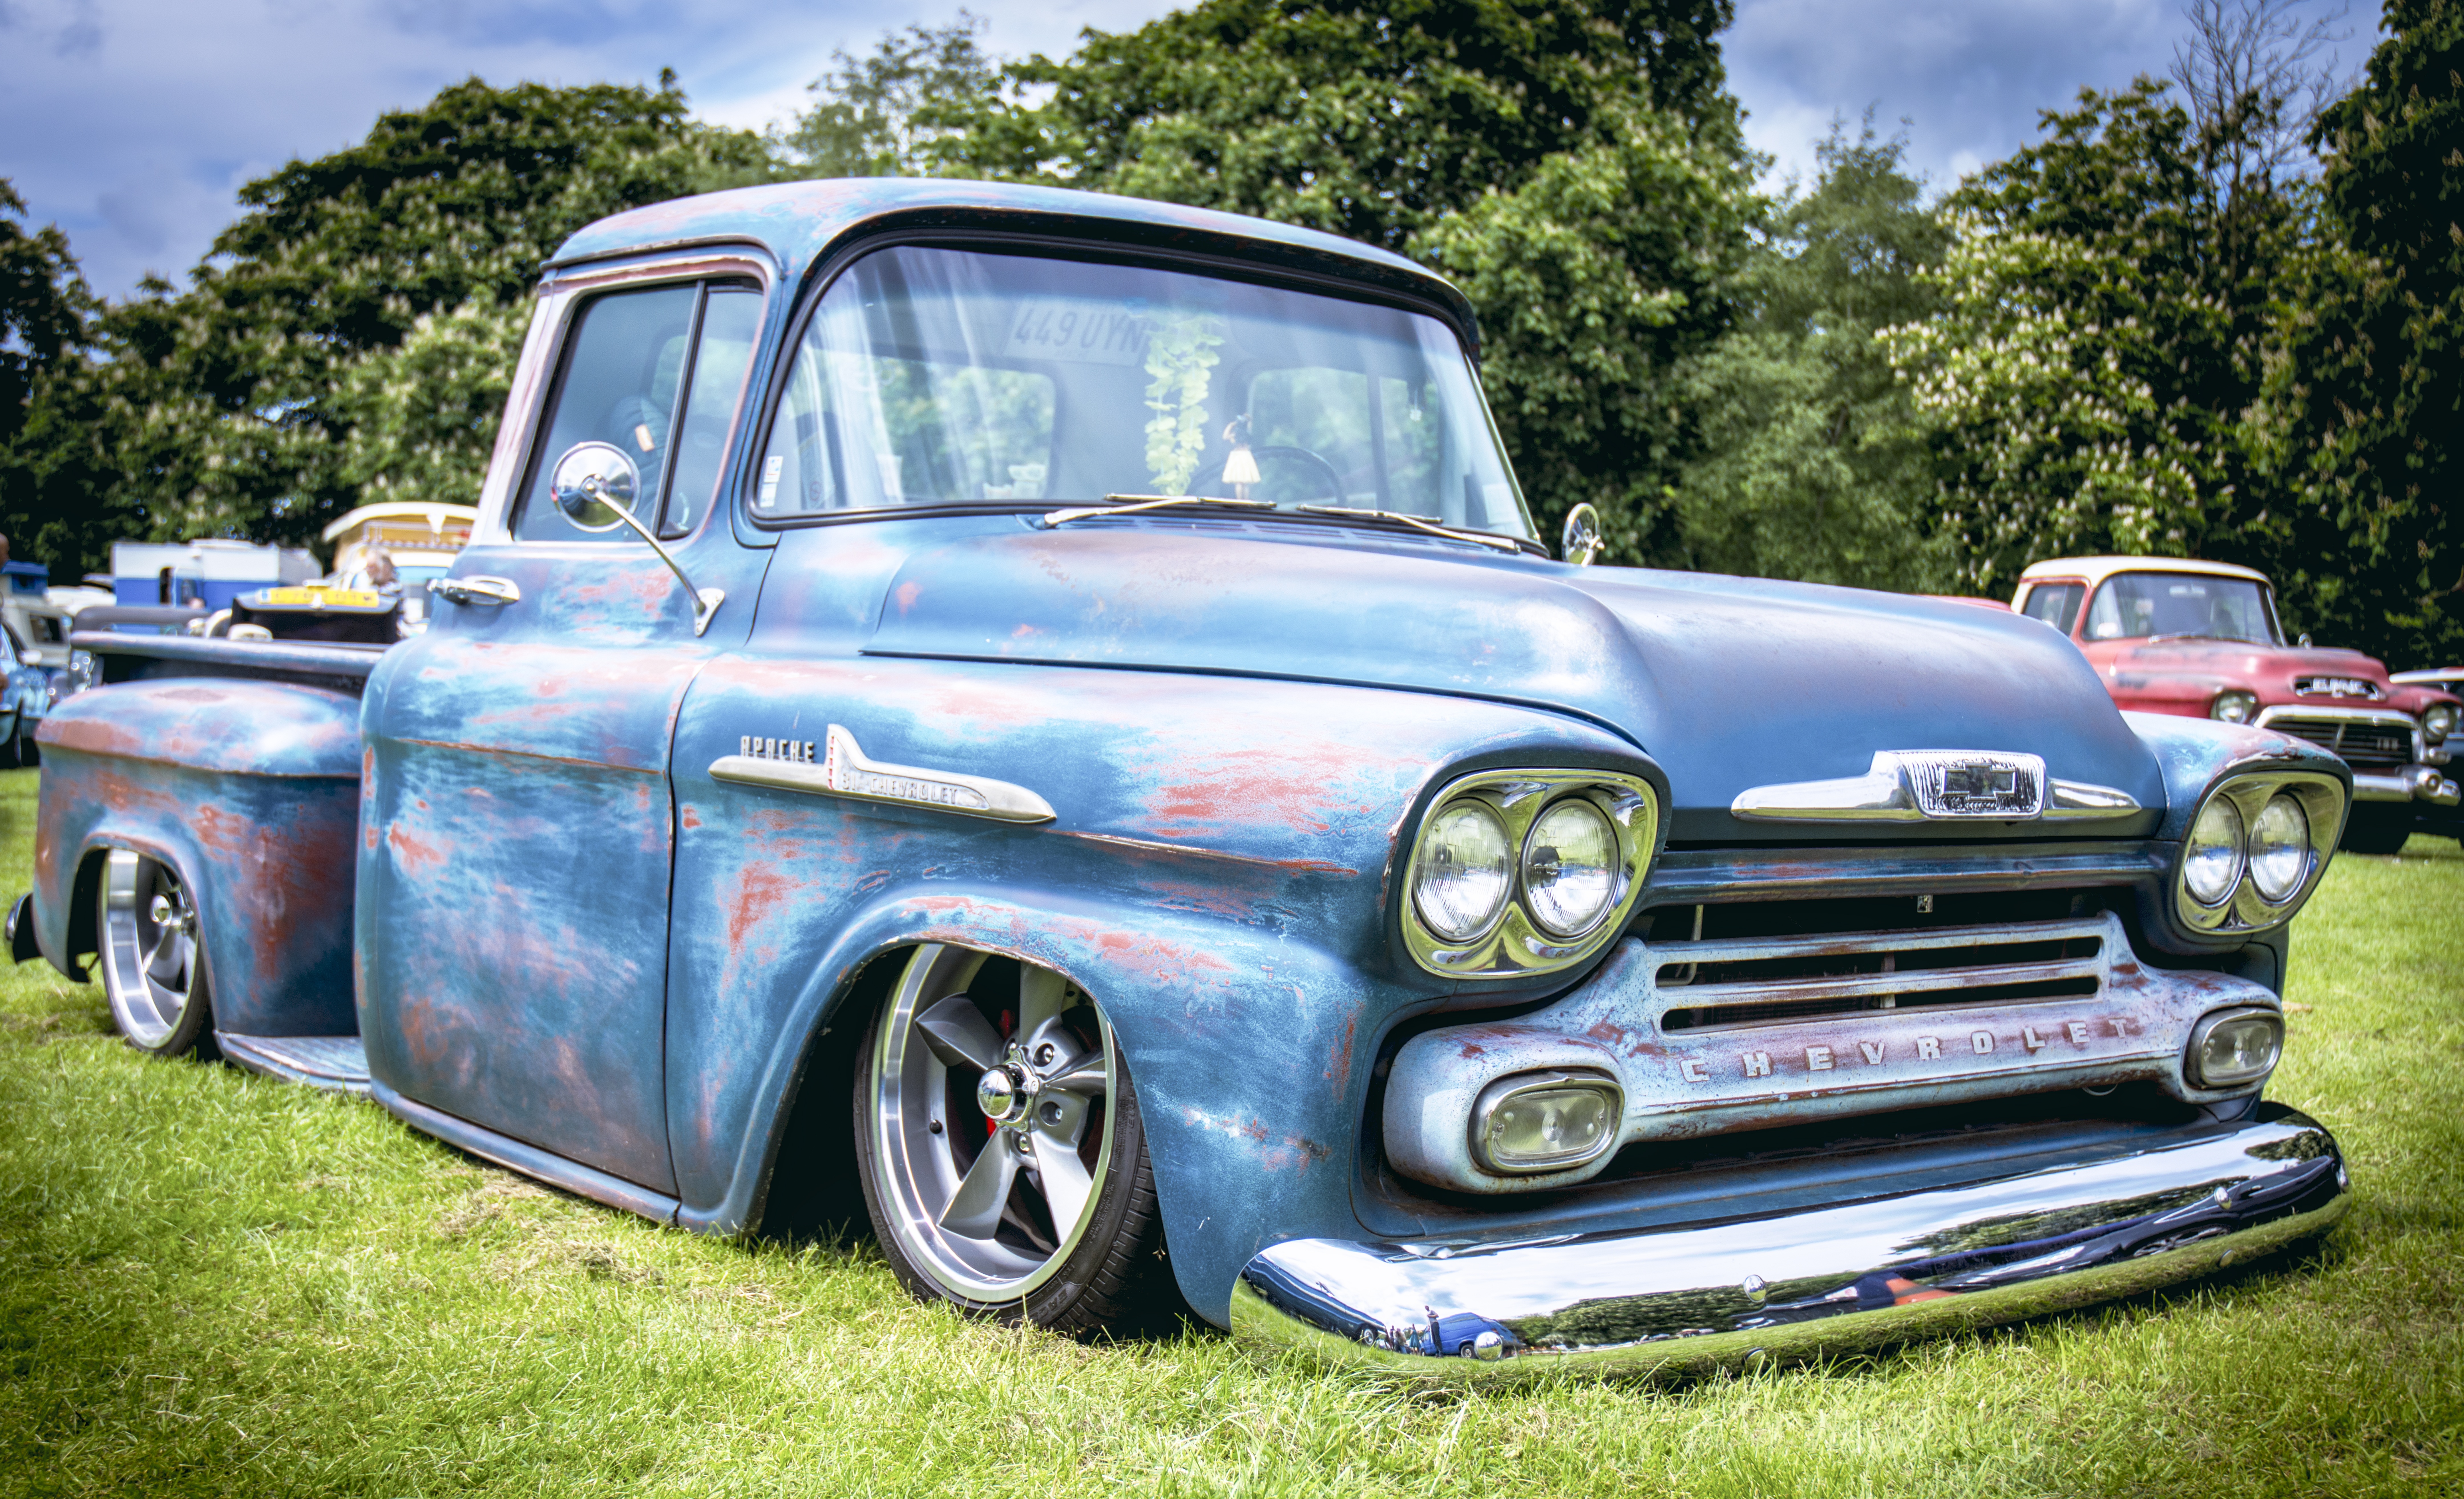
outdoor, street, car, vintage, automobile, retro, old, transportation, truck, vehicle, show, drive, usa, auto, nostalgia, motor vehicle, cruise, power, american, sedan, heritage, classic, chevrolet, chevy, antique car, pickup truck, hot rod, land vehicle, automobile make, automotive exterior, compact car, chevrolet advance design, 1957 chevrolet, chevrolet task force